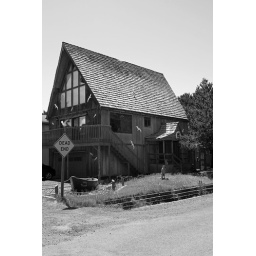
A beach house in Lincoln City Oregon. July 2 2010.